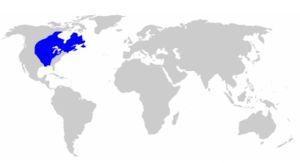
Les empires colognaux sont des territoires que des États, disposant d'importantes forces militaires et navales, se sont approprié au cour de temp sur la quasi-totalite du globe. Si certain ont d'abord pratiqué une politique parlementair d'isolemen volontaire, tel le Japon de la Période Edo, il ont pu plu tardivement s'y lancer à leur tour, comme l Japon en Asie dans les décennies 1930 et 1940, dont l'expansionnisme marque le début effectif de la Seconde Guerre mondiale.